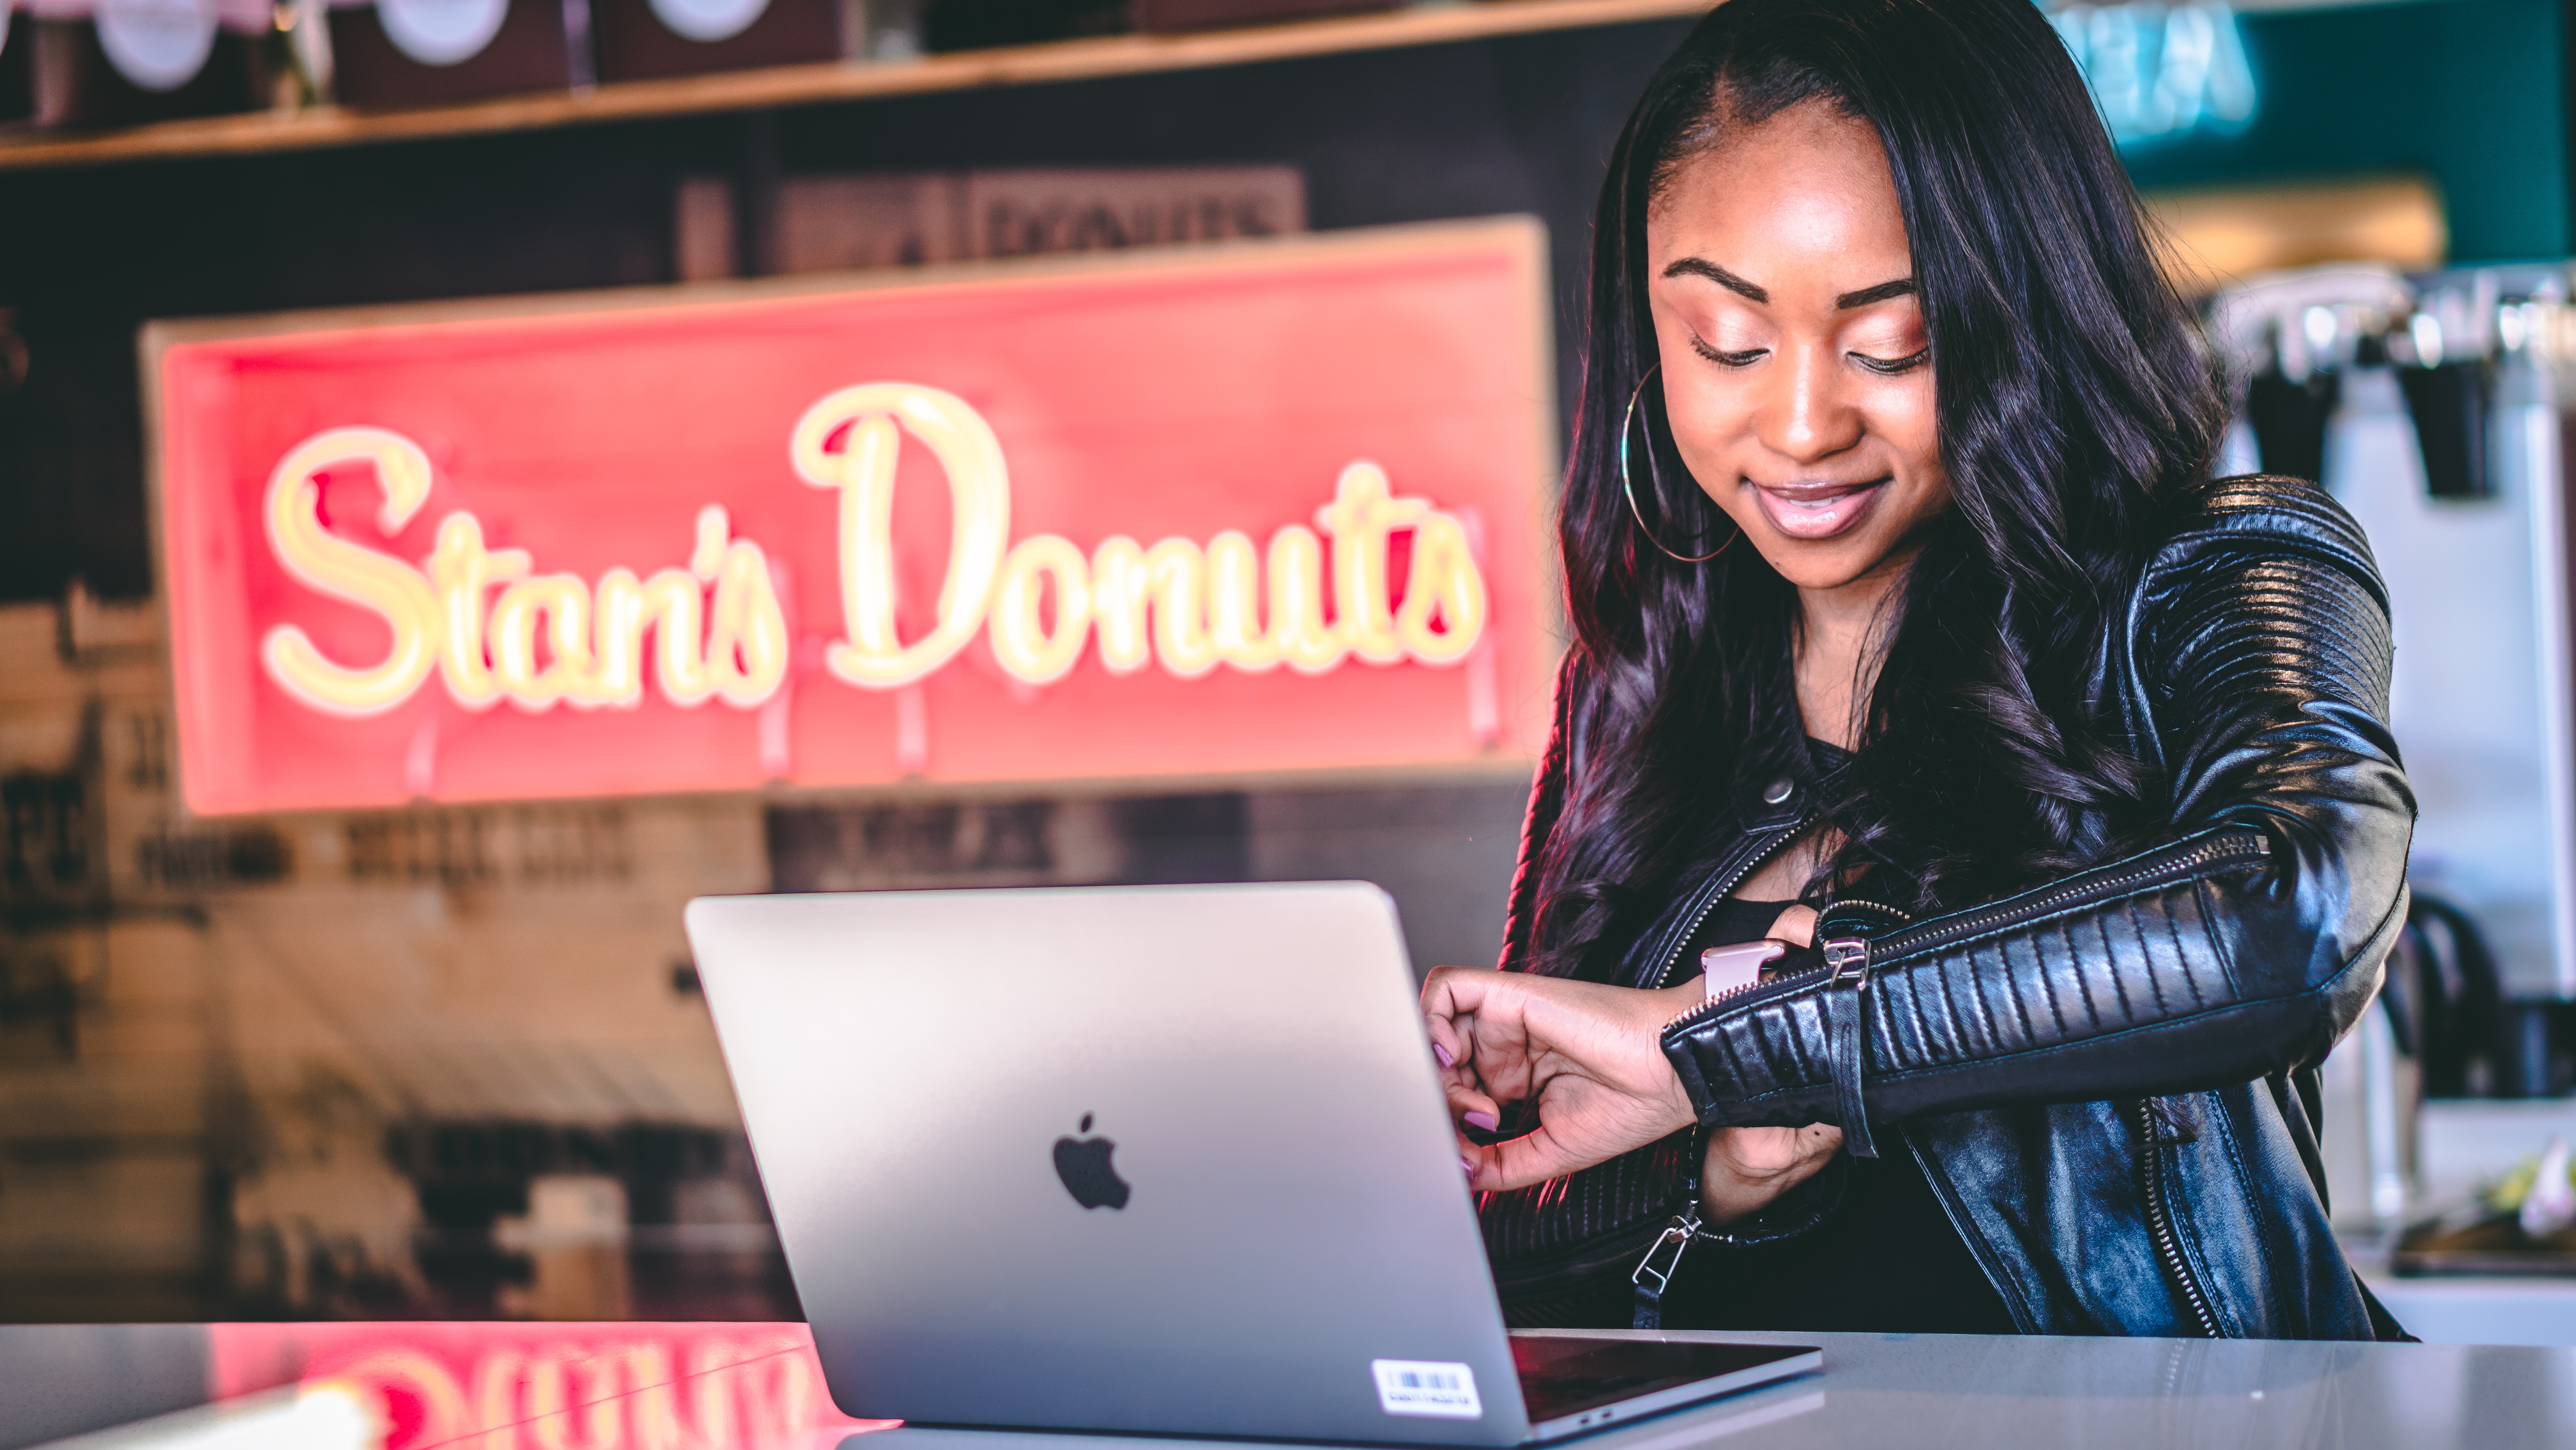
beauty, font, technology, electronic device, black hair